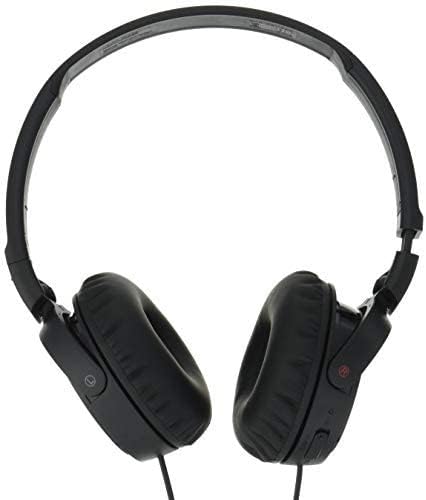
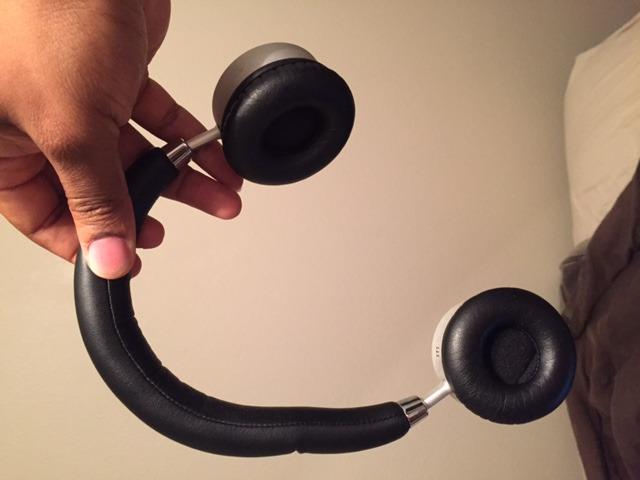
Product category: headphones
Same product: no